Nikka Vonen

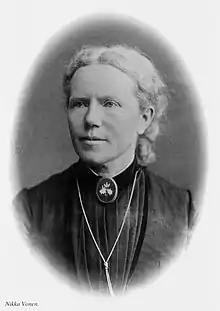

Vonen was born in Dale i Sunnfjord to blacksmith, gunsmith, watchmaker, farmer and guesthouse host Bertel Johannesson Vonen and midwife Berthe Helene Skjærdal.